John Montagu, 2nd Duke of Montagu

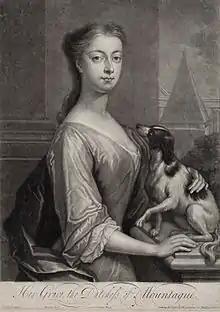
Engraving by John Simon of Mary Montagu, Duchess of Montagu.

Major-General John Montagu, 2nd Duke of Montagu, (1690 – 5 July 1749), styled Viscount Monthermer until 1705 and Marquess of Monthermer between 1705 and 1709, was a British Army officer, courtier and the fifth Grand Master of the Premier Grand Lodge of Freemasonry.